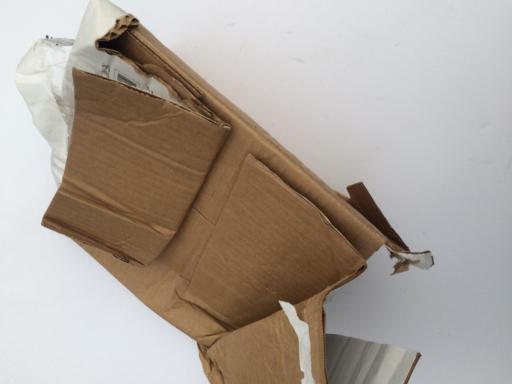
Waste category: cardboard